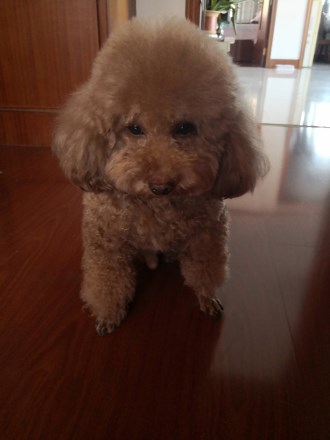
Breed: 7449-n000128-teddy